Lefkoniko

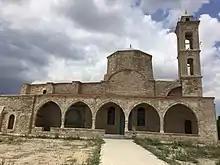
Archangelos Michael Church in 2019, following restoration works.

The construction of the church dates back to the 12th century. The church has an arcade along the south side and a double aisle with a chamber at the south west corner of it. The church also has a painting of Archangelos Michael covering a wall. Renovation works are fully funded by EU within Cultural Heritage Programme that European Commission implements through UNDP. Renovation works have started in October 2016 and completed in a year (October 2017). The total cost was 430,000 Euro.